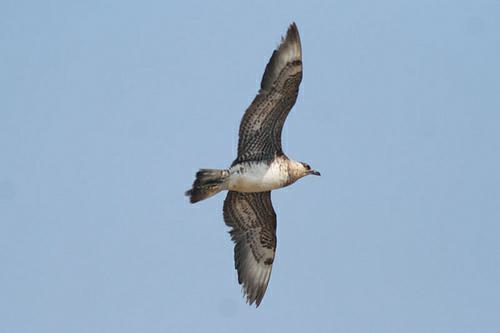
A photo of a pomarine jaeger